Electric boat

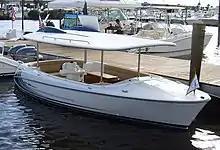
Example of a modern production electric boat

In all cases, a charge regulator is needed. This ensures that the batteries are charged at their maximum safe rate when power is available, without overheating or internal damage, and that they are not overcharged when nearing full charge.